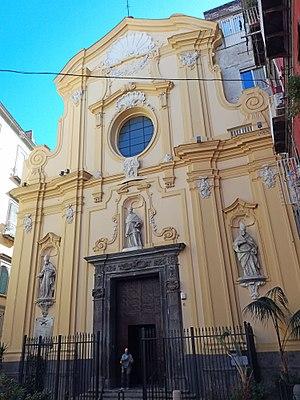
San Carlo alle Mortelle est une église catholique de style baroque située dans le centre de Naples, en Italie.